The Right to Be Lazy

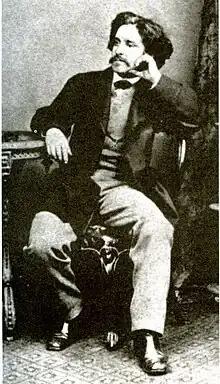
Lafargue proclaimed the right to be lazy.

The Right to Be Lazy (French: "Le Droit à la paresse") is a book by Paul Lafargue, published in 1883. In it, Lafargue, a French socialist, opposes the labour movement's fight to expand wage labour rather than abolish or at least limit it. According to Lafargue, wage labour is tantamount to slavery, and to fight as a labour movement for the extension of slavery is preposterous. In the book, Lafargue proposes the right to be lazy, in contrast to the right to work, which he deems bourgeois.